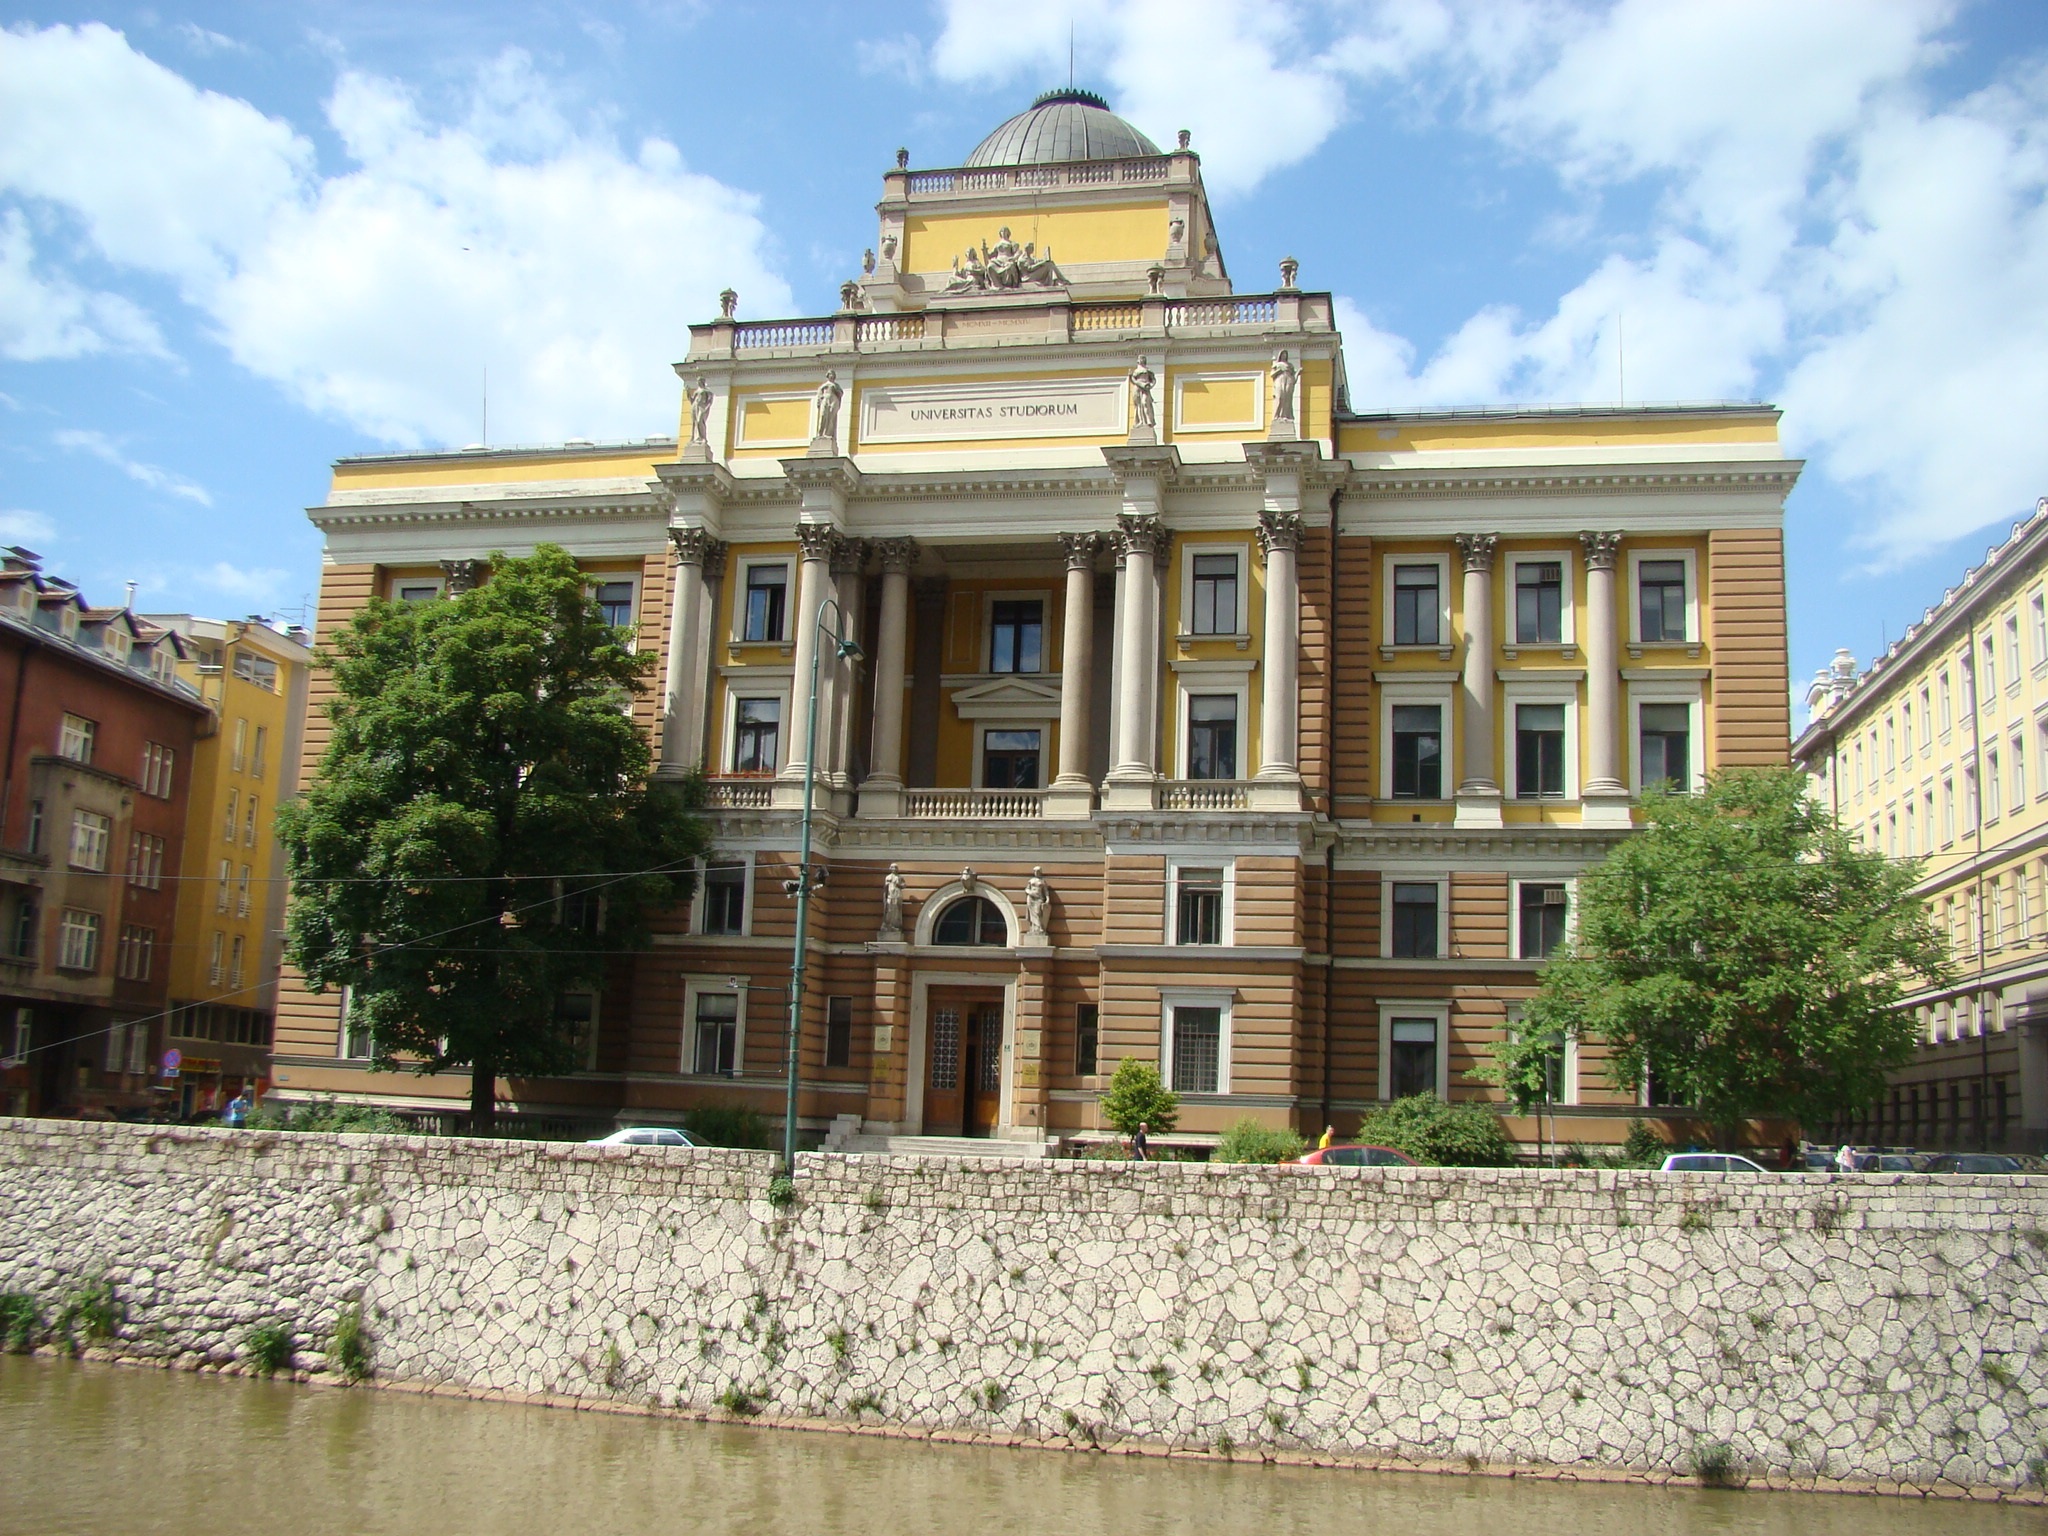
architecture, mansion, house, town, building, chateau, palace, home, downtown, landmark, facade, waterway, town square, estate, bosnia, condominium, neighbourhood, residential area, sarajevo